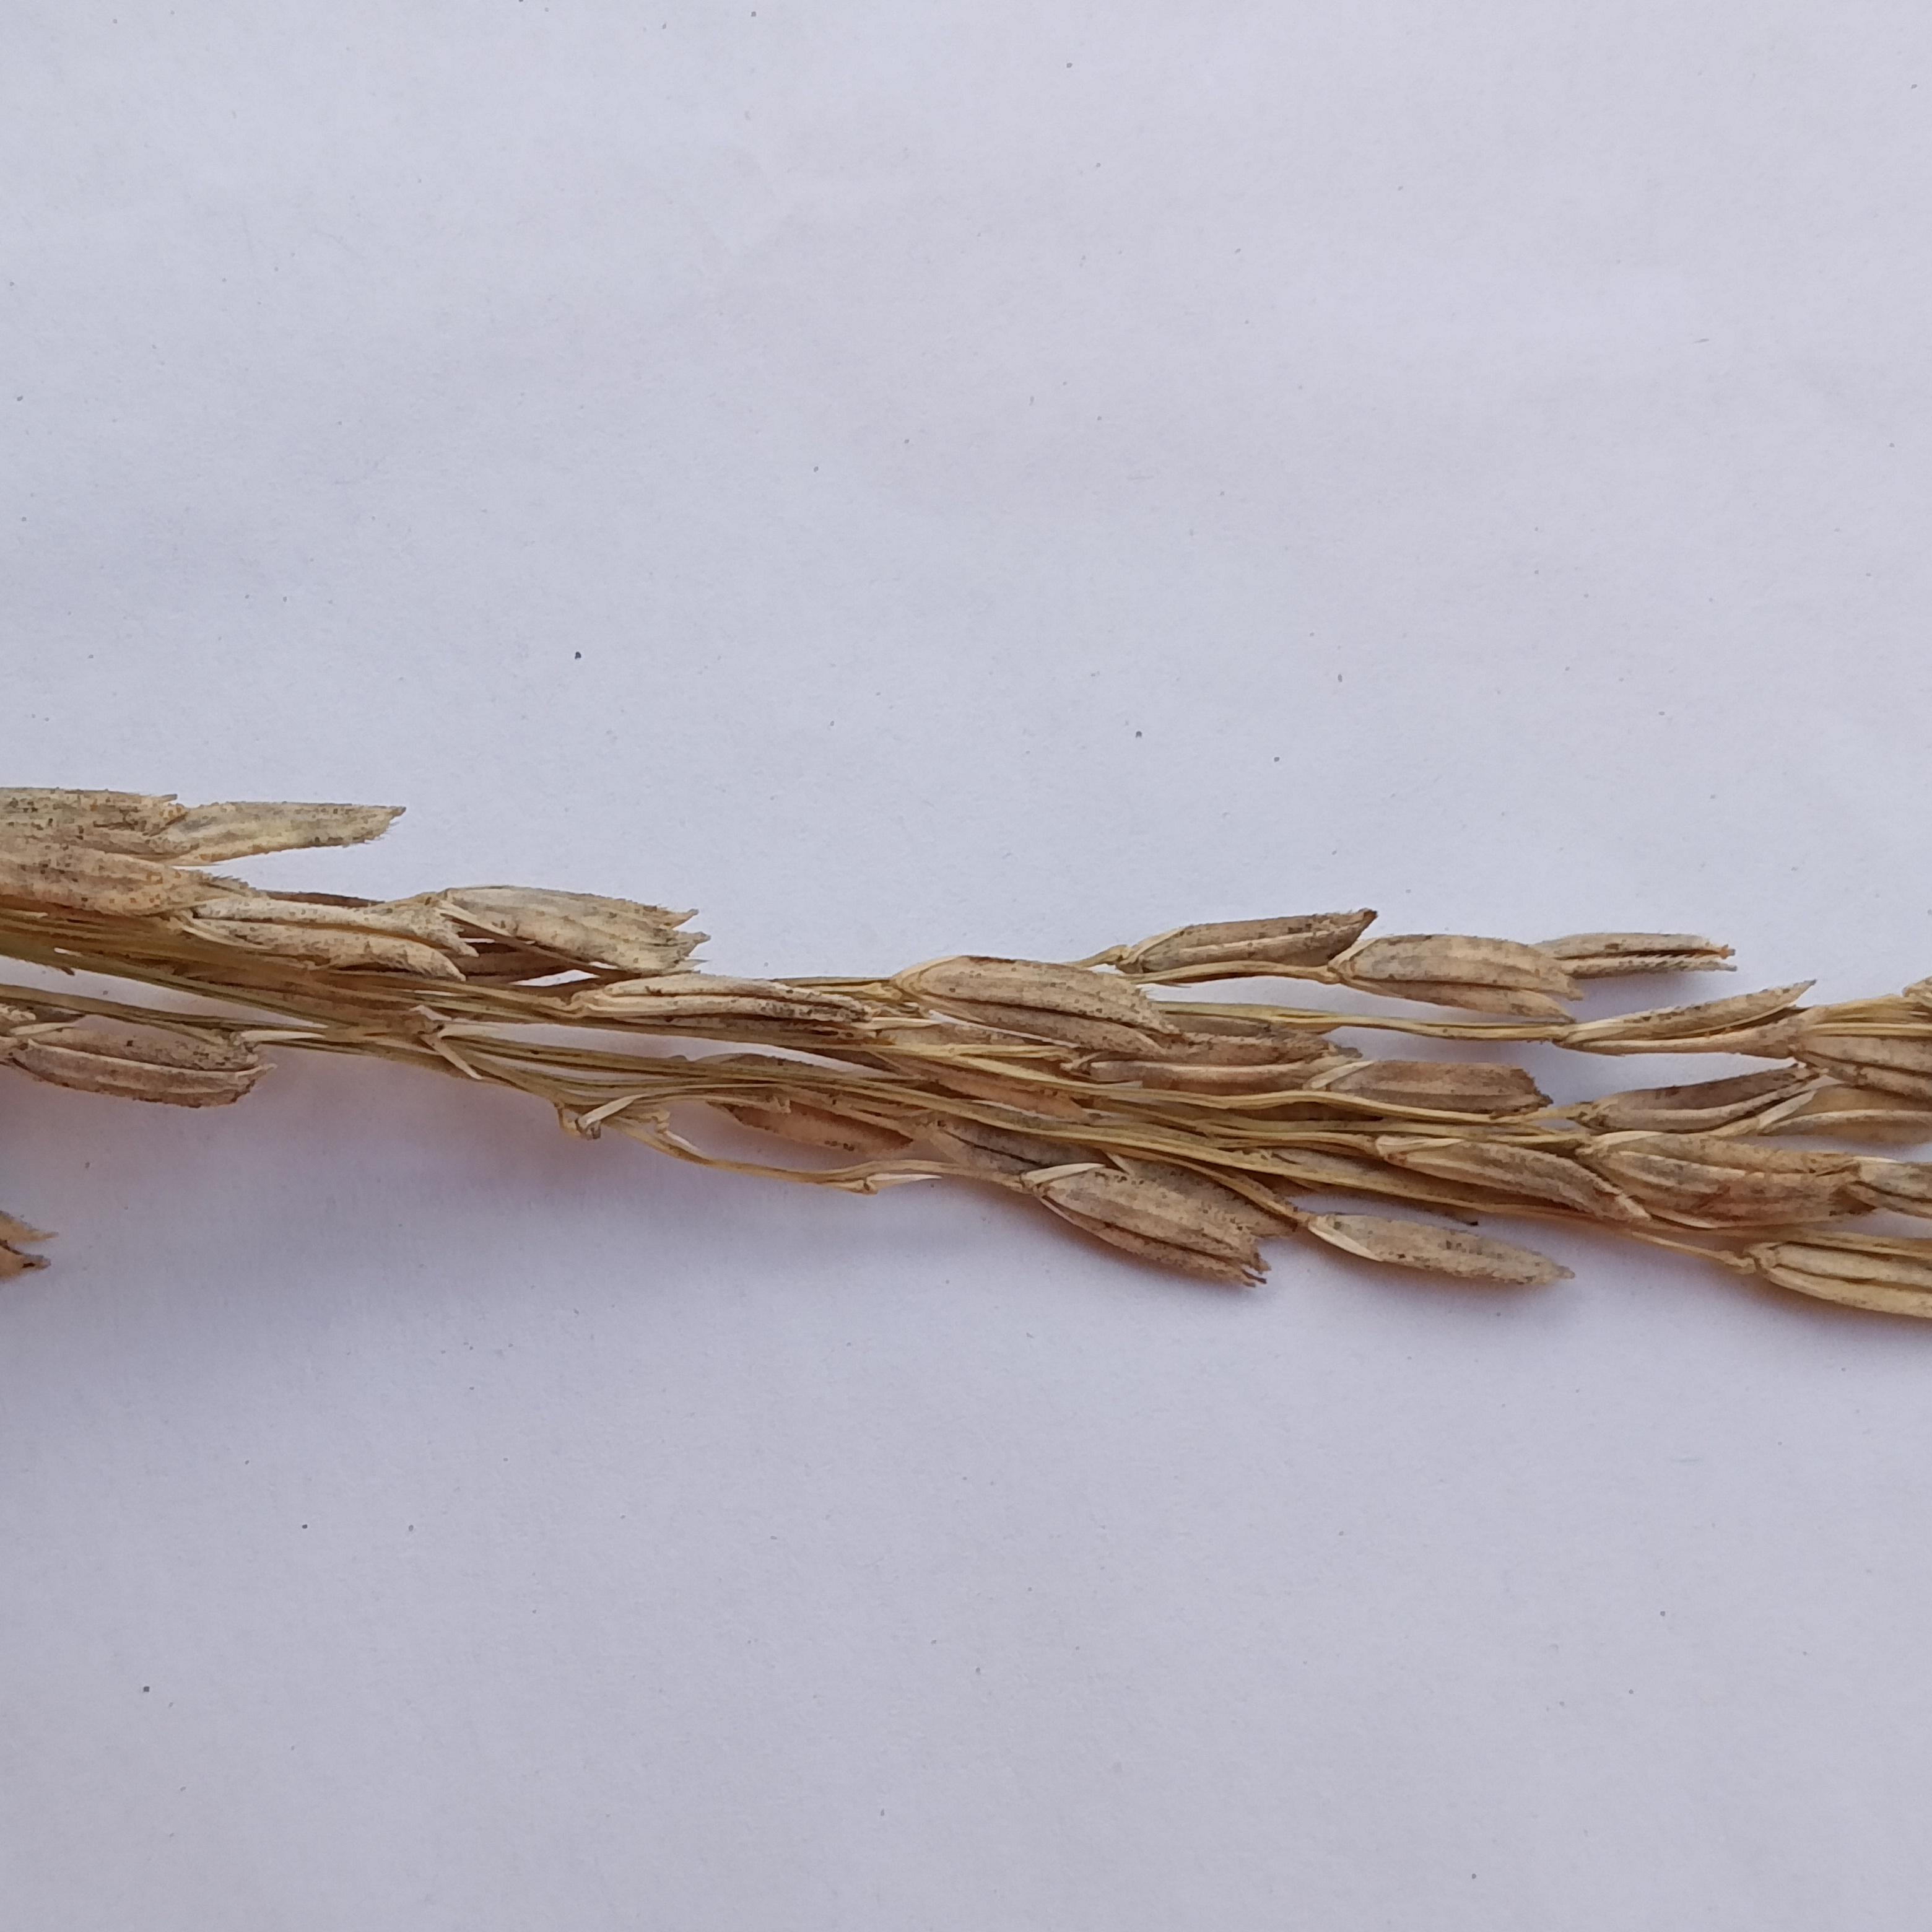
Label: Rice___Neck_Blast